Dance and health

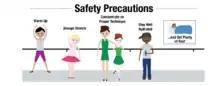

RICE (Rest, Ice, Compression, Elevation) is generally regarded as a good first aid therapy for most dance injuries before an ambulance arrives, or even for what may be thought of as minor injuries. Pain and inflammation can be reduced using a non-steroidal anti-inflammatory drug (NSAID) in a gel applied to the affected area (not on broken skin). Note, however, that masking pain to continue dancing is dangerous as it can easily make an injury worse.